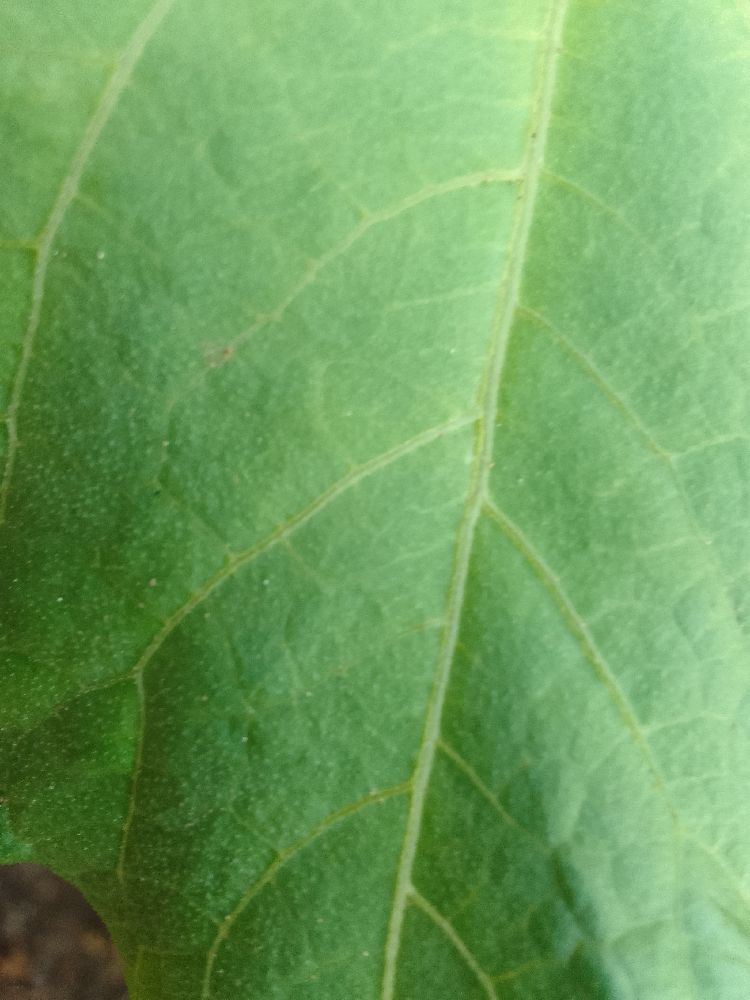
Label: healthy